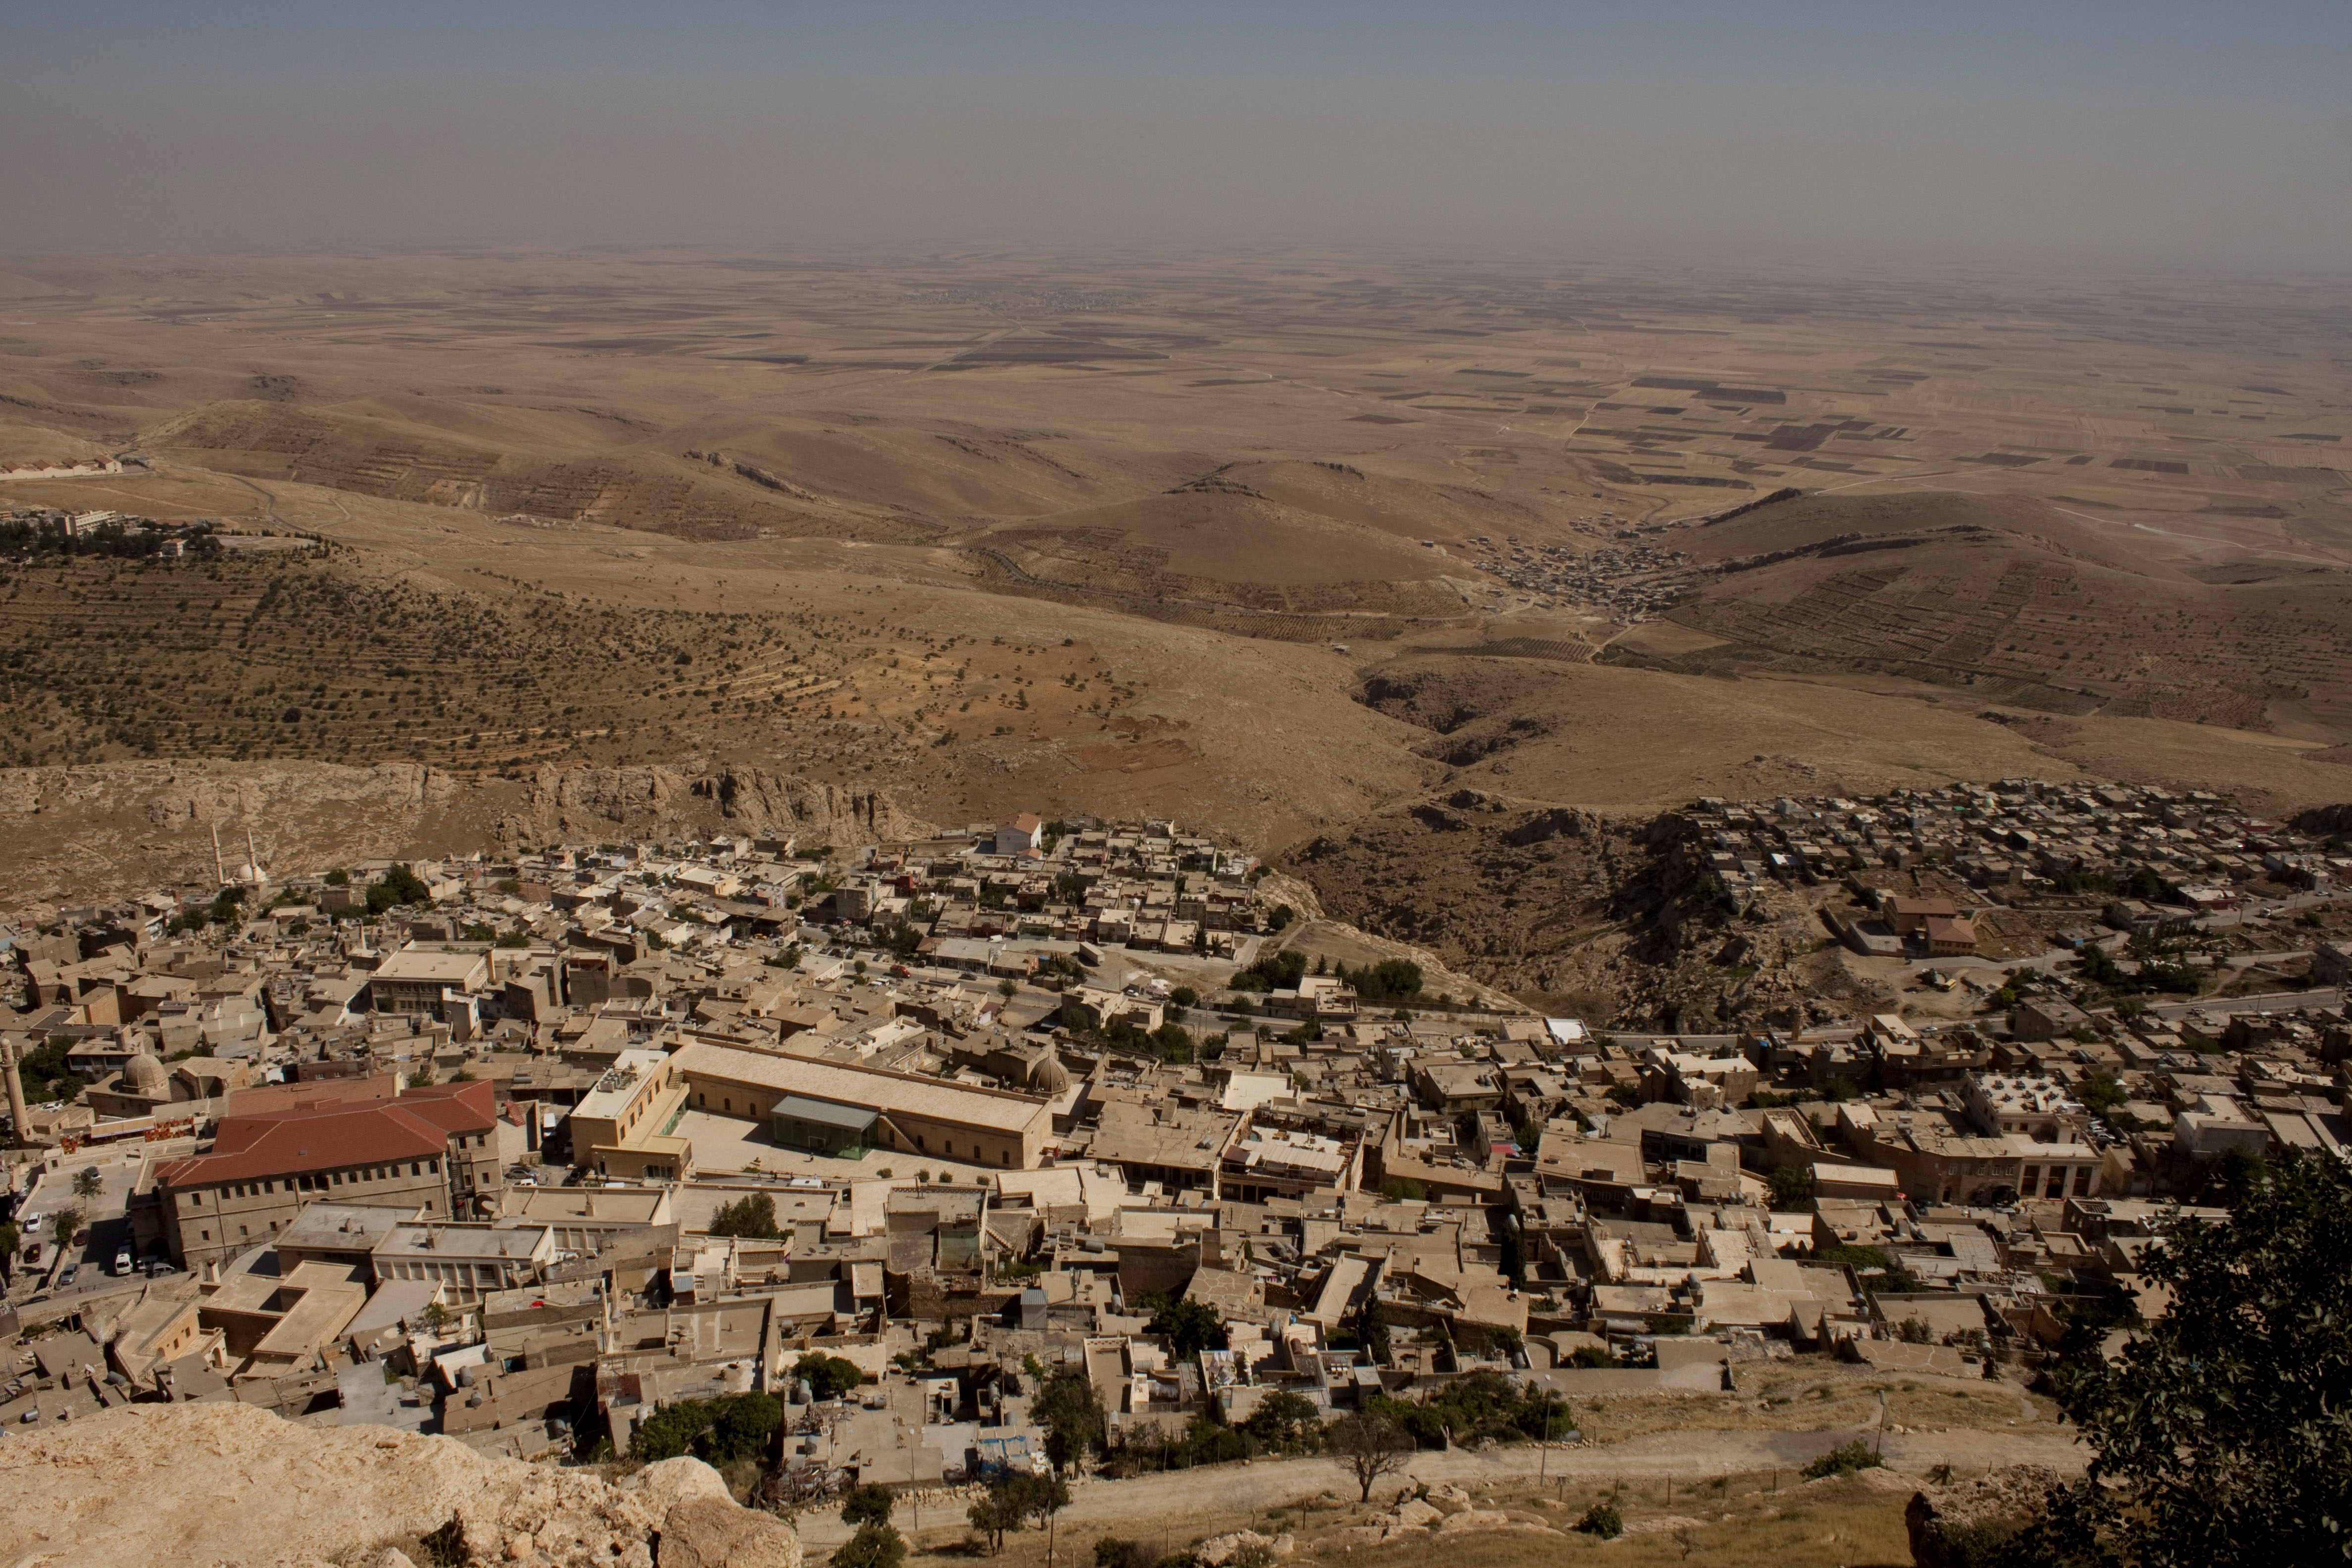
landscape, mountain, hill, desert, building, city, valley, geology, ruins, turkey, plateau, wadi, aerial photography, historical houses, mesopotamia, ancient history, natural environment, geographical feature, mountainous landforms, mardin